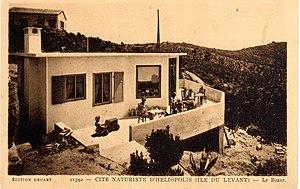
L’île du Levant est la fraction la plus orientale de la commune française d’Hyères, commune du département du Var en région Provence-Alpes-Côte d'Azur. Cette île méditerranéenne, la plus orientale de l'archipel des îles d'Hyères, fait face au massif des Maures au large des communes de Bormes-les-Mimosas et du Lavandou, d'où la majorité des dessertes est assurée.